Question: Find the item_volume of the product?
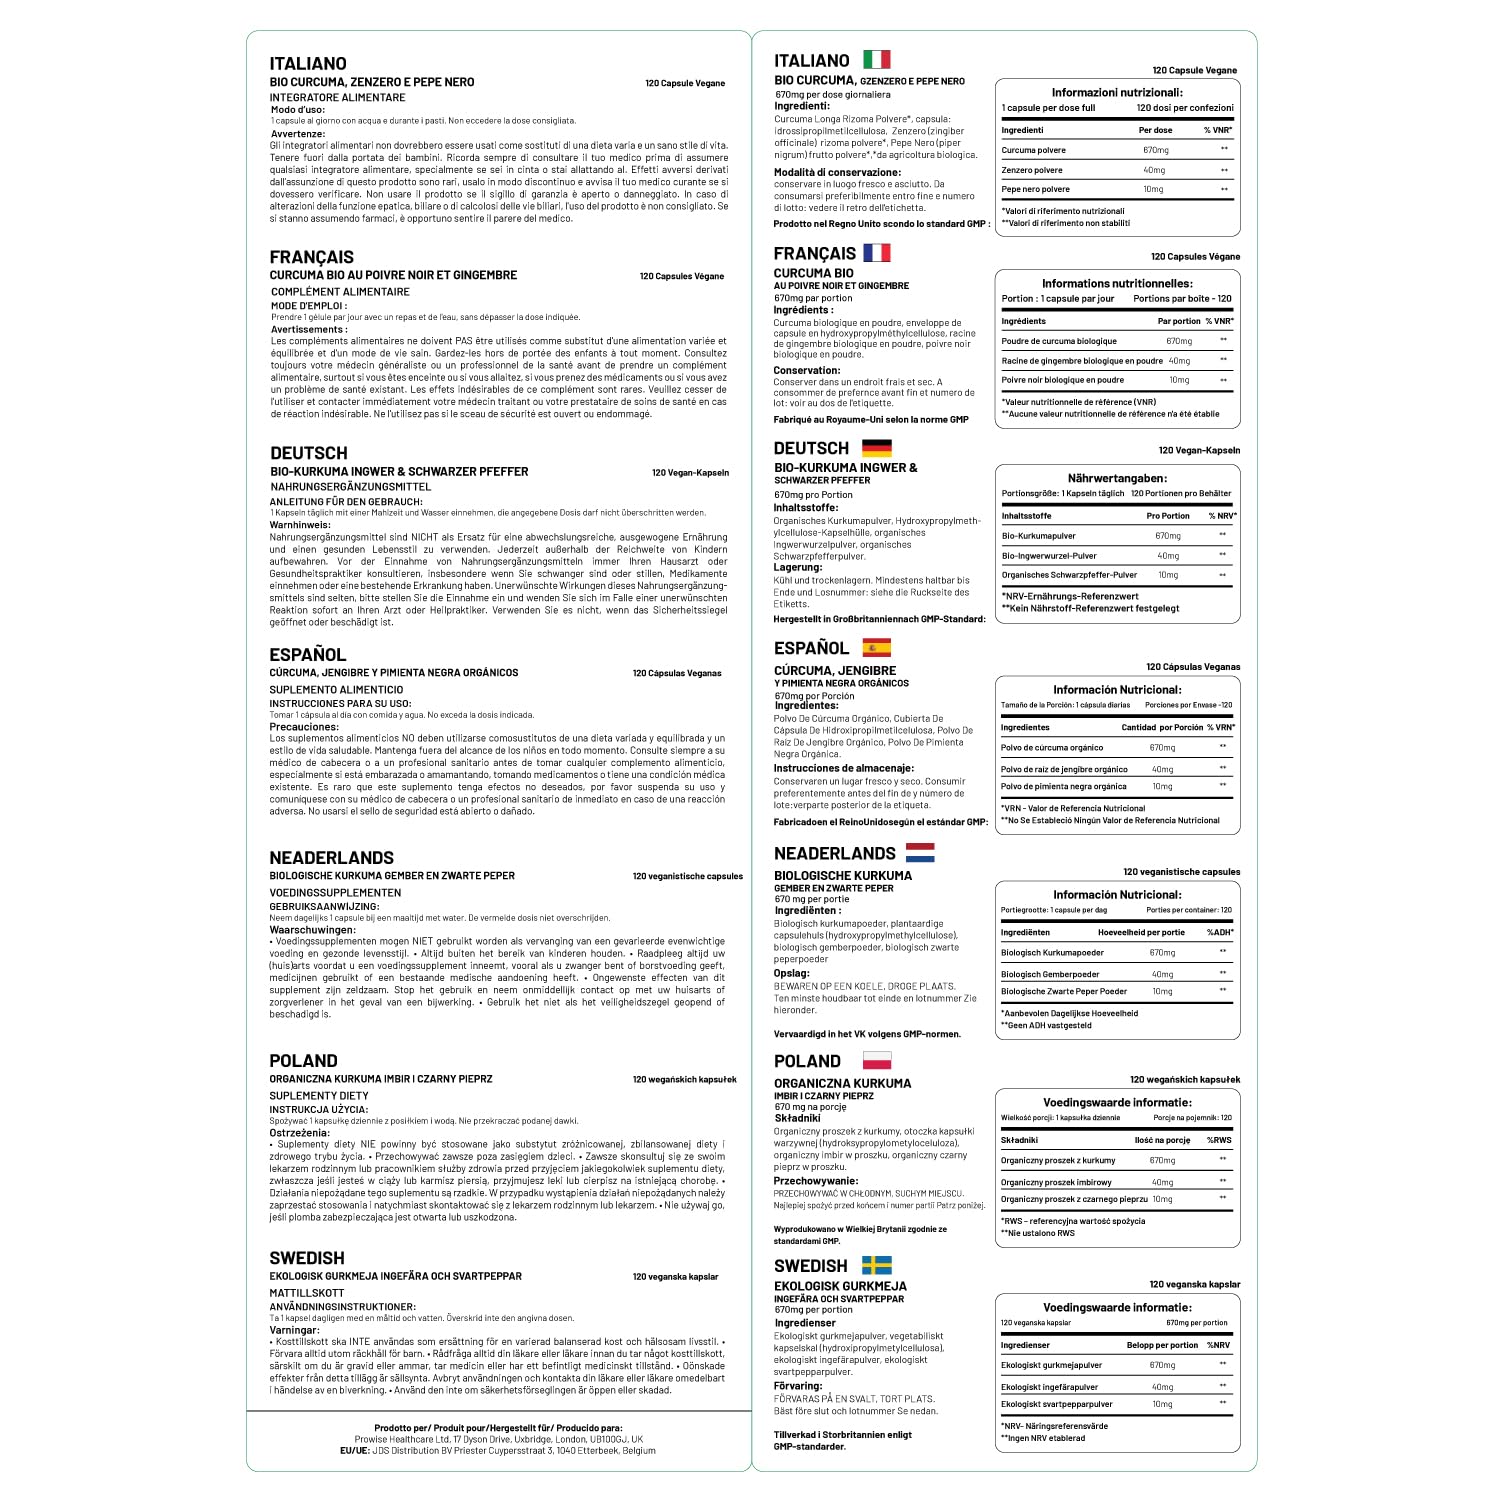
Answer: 1.0 gallon